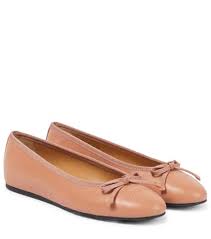
Label: Ballet Flat